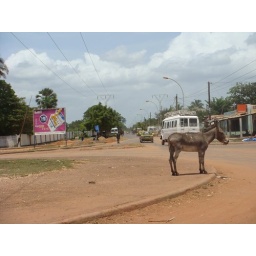
waiting to cross a street in Ziguinchor, July 13